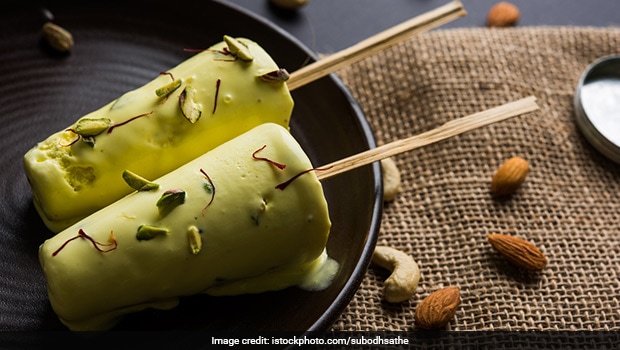
Dish: kulfi